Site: brandenburg
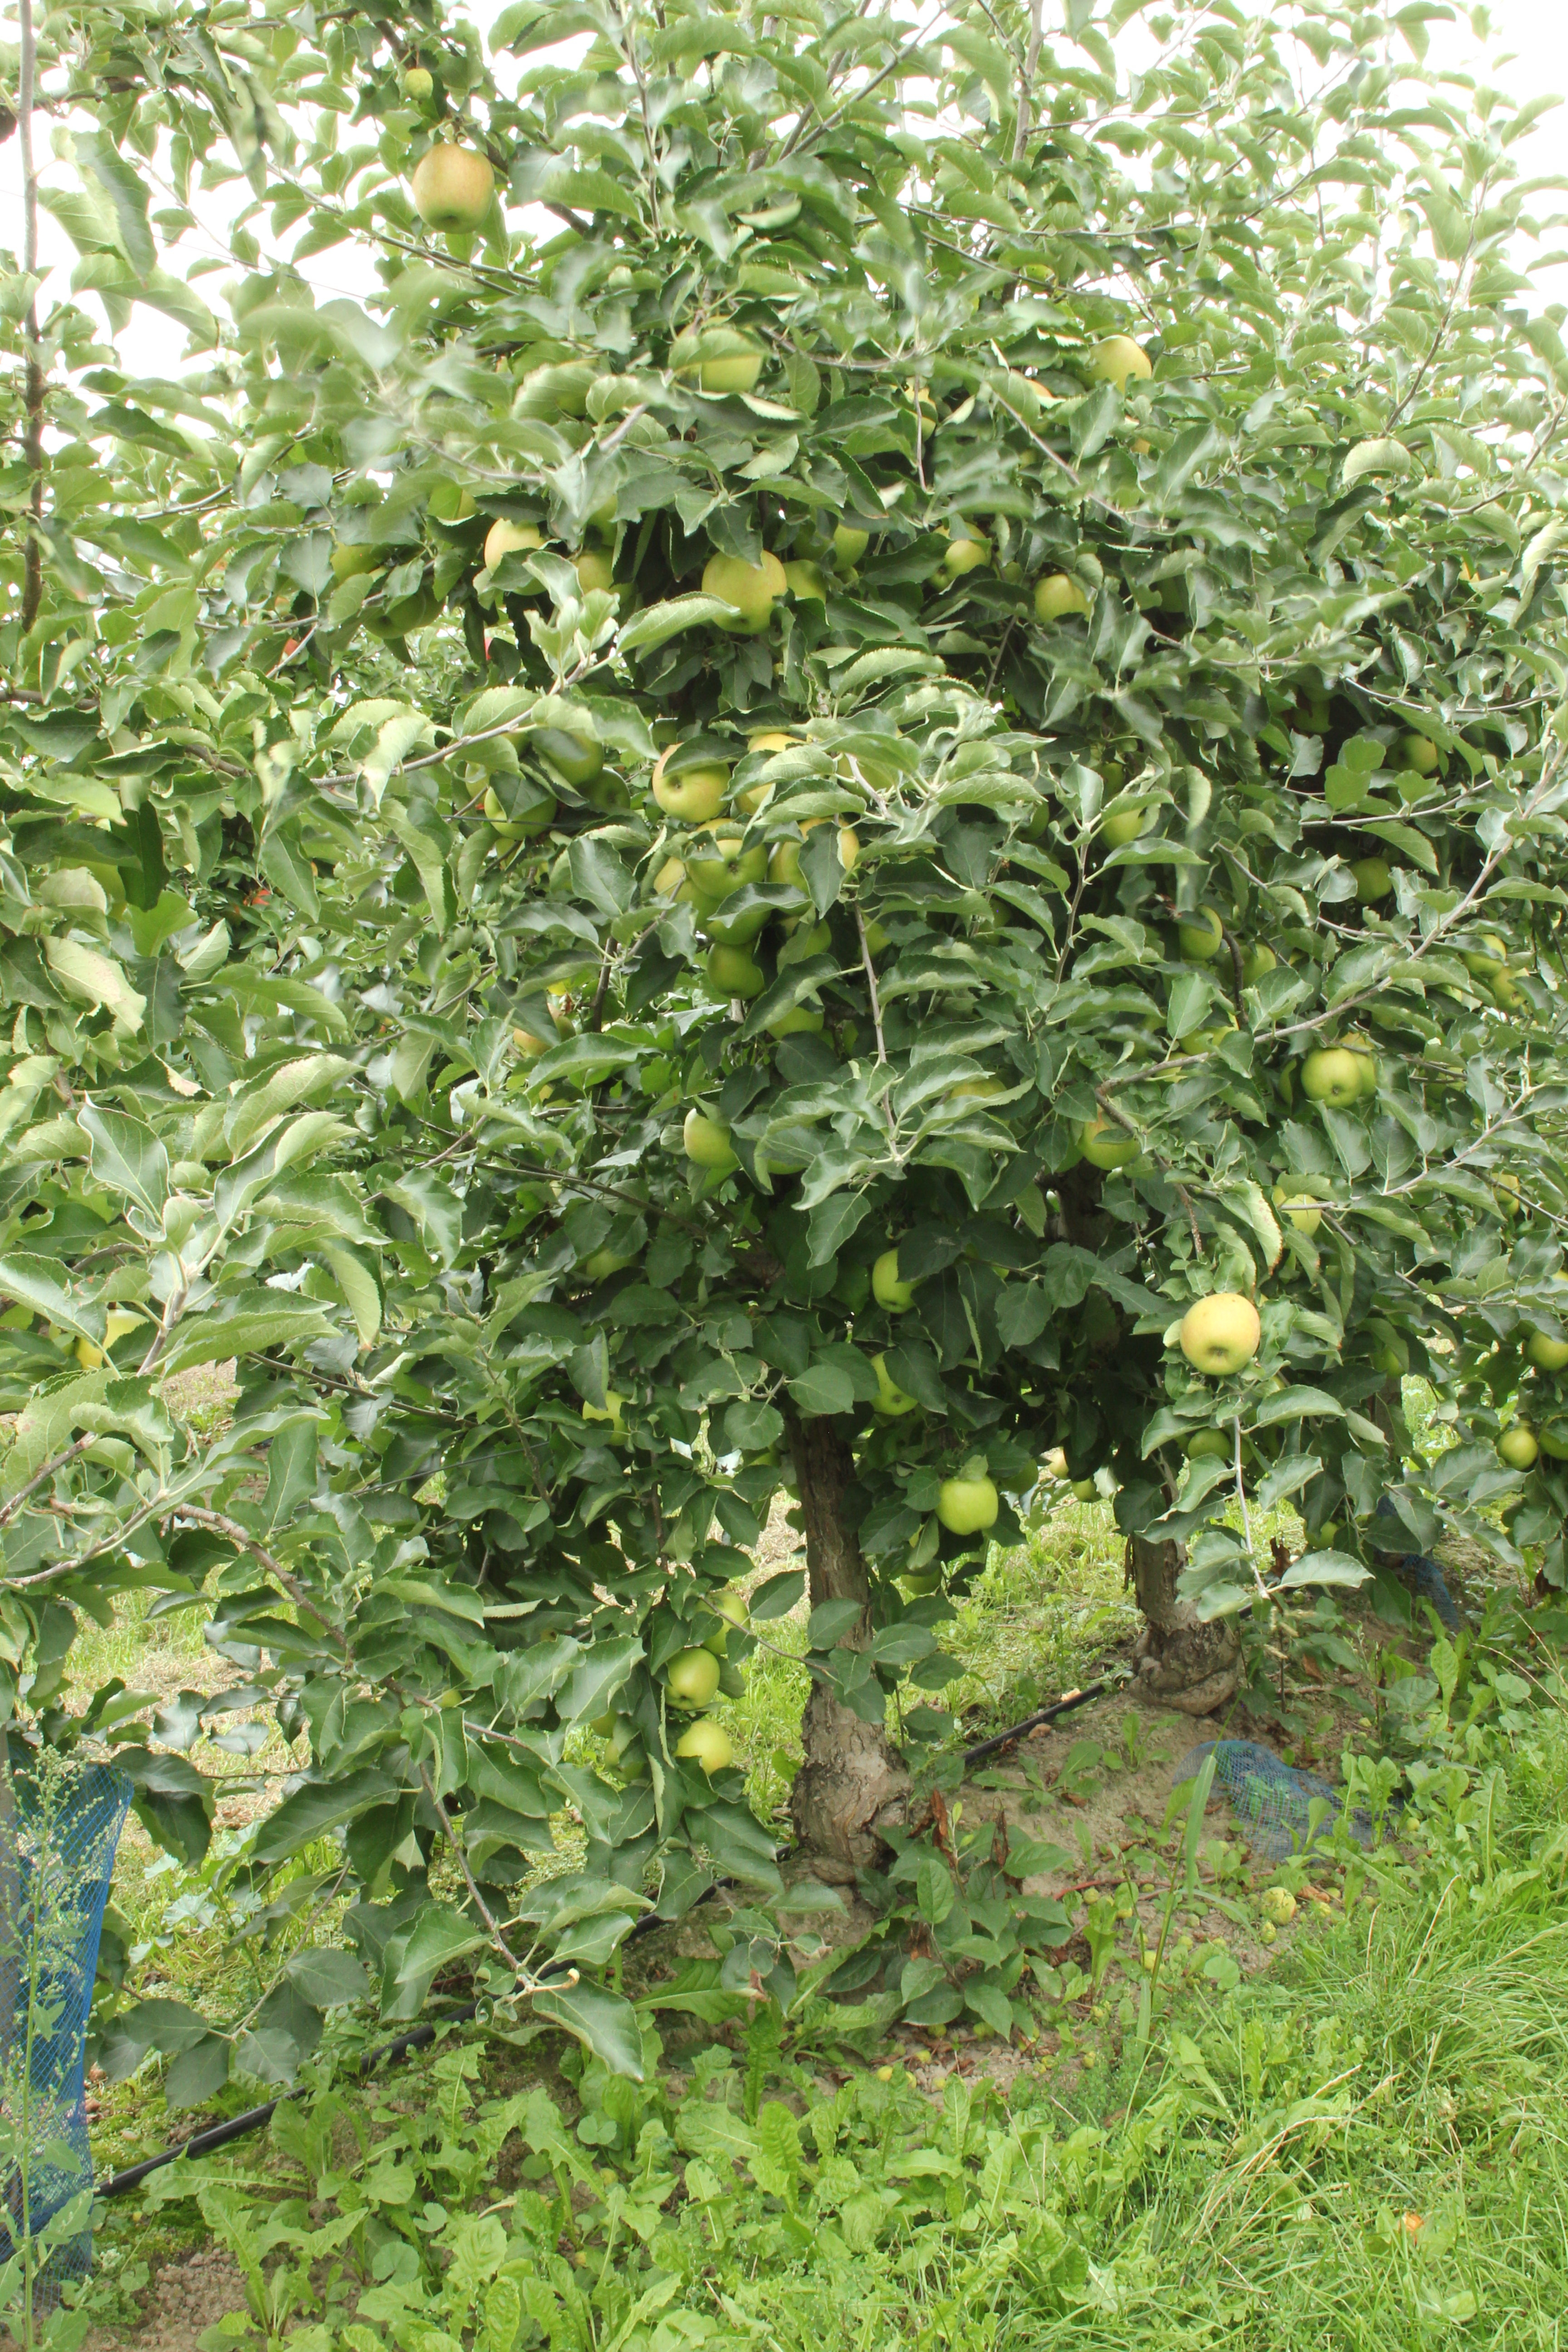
Growth stage (BBCH 87): Maturity of fruit and seed